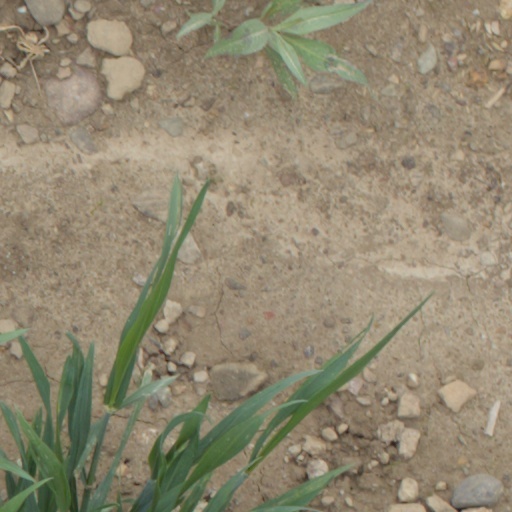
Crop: wheat